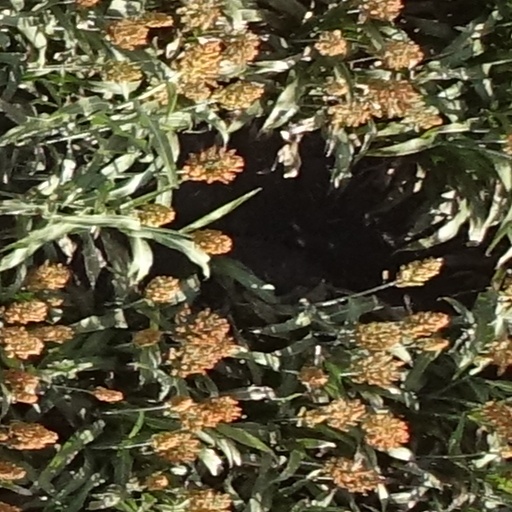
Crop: sorghum